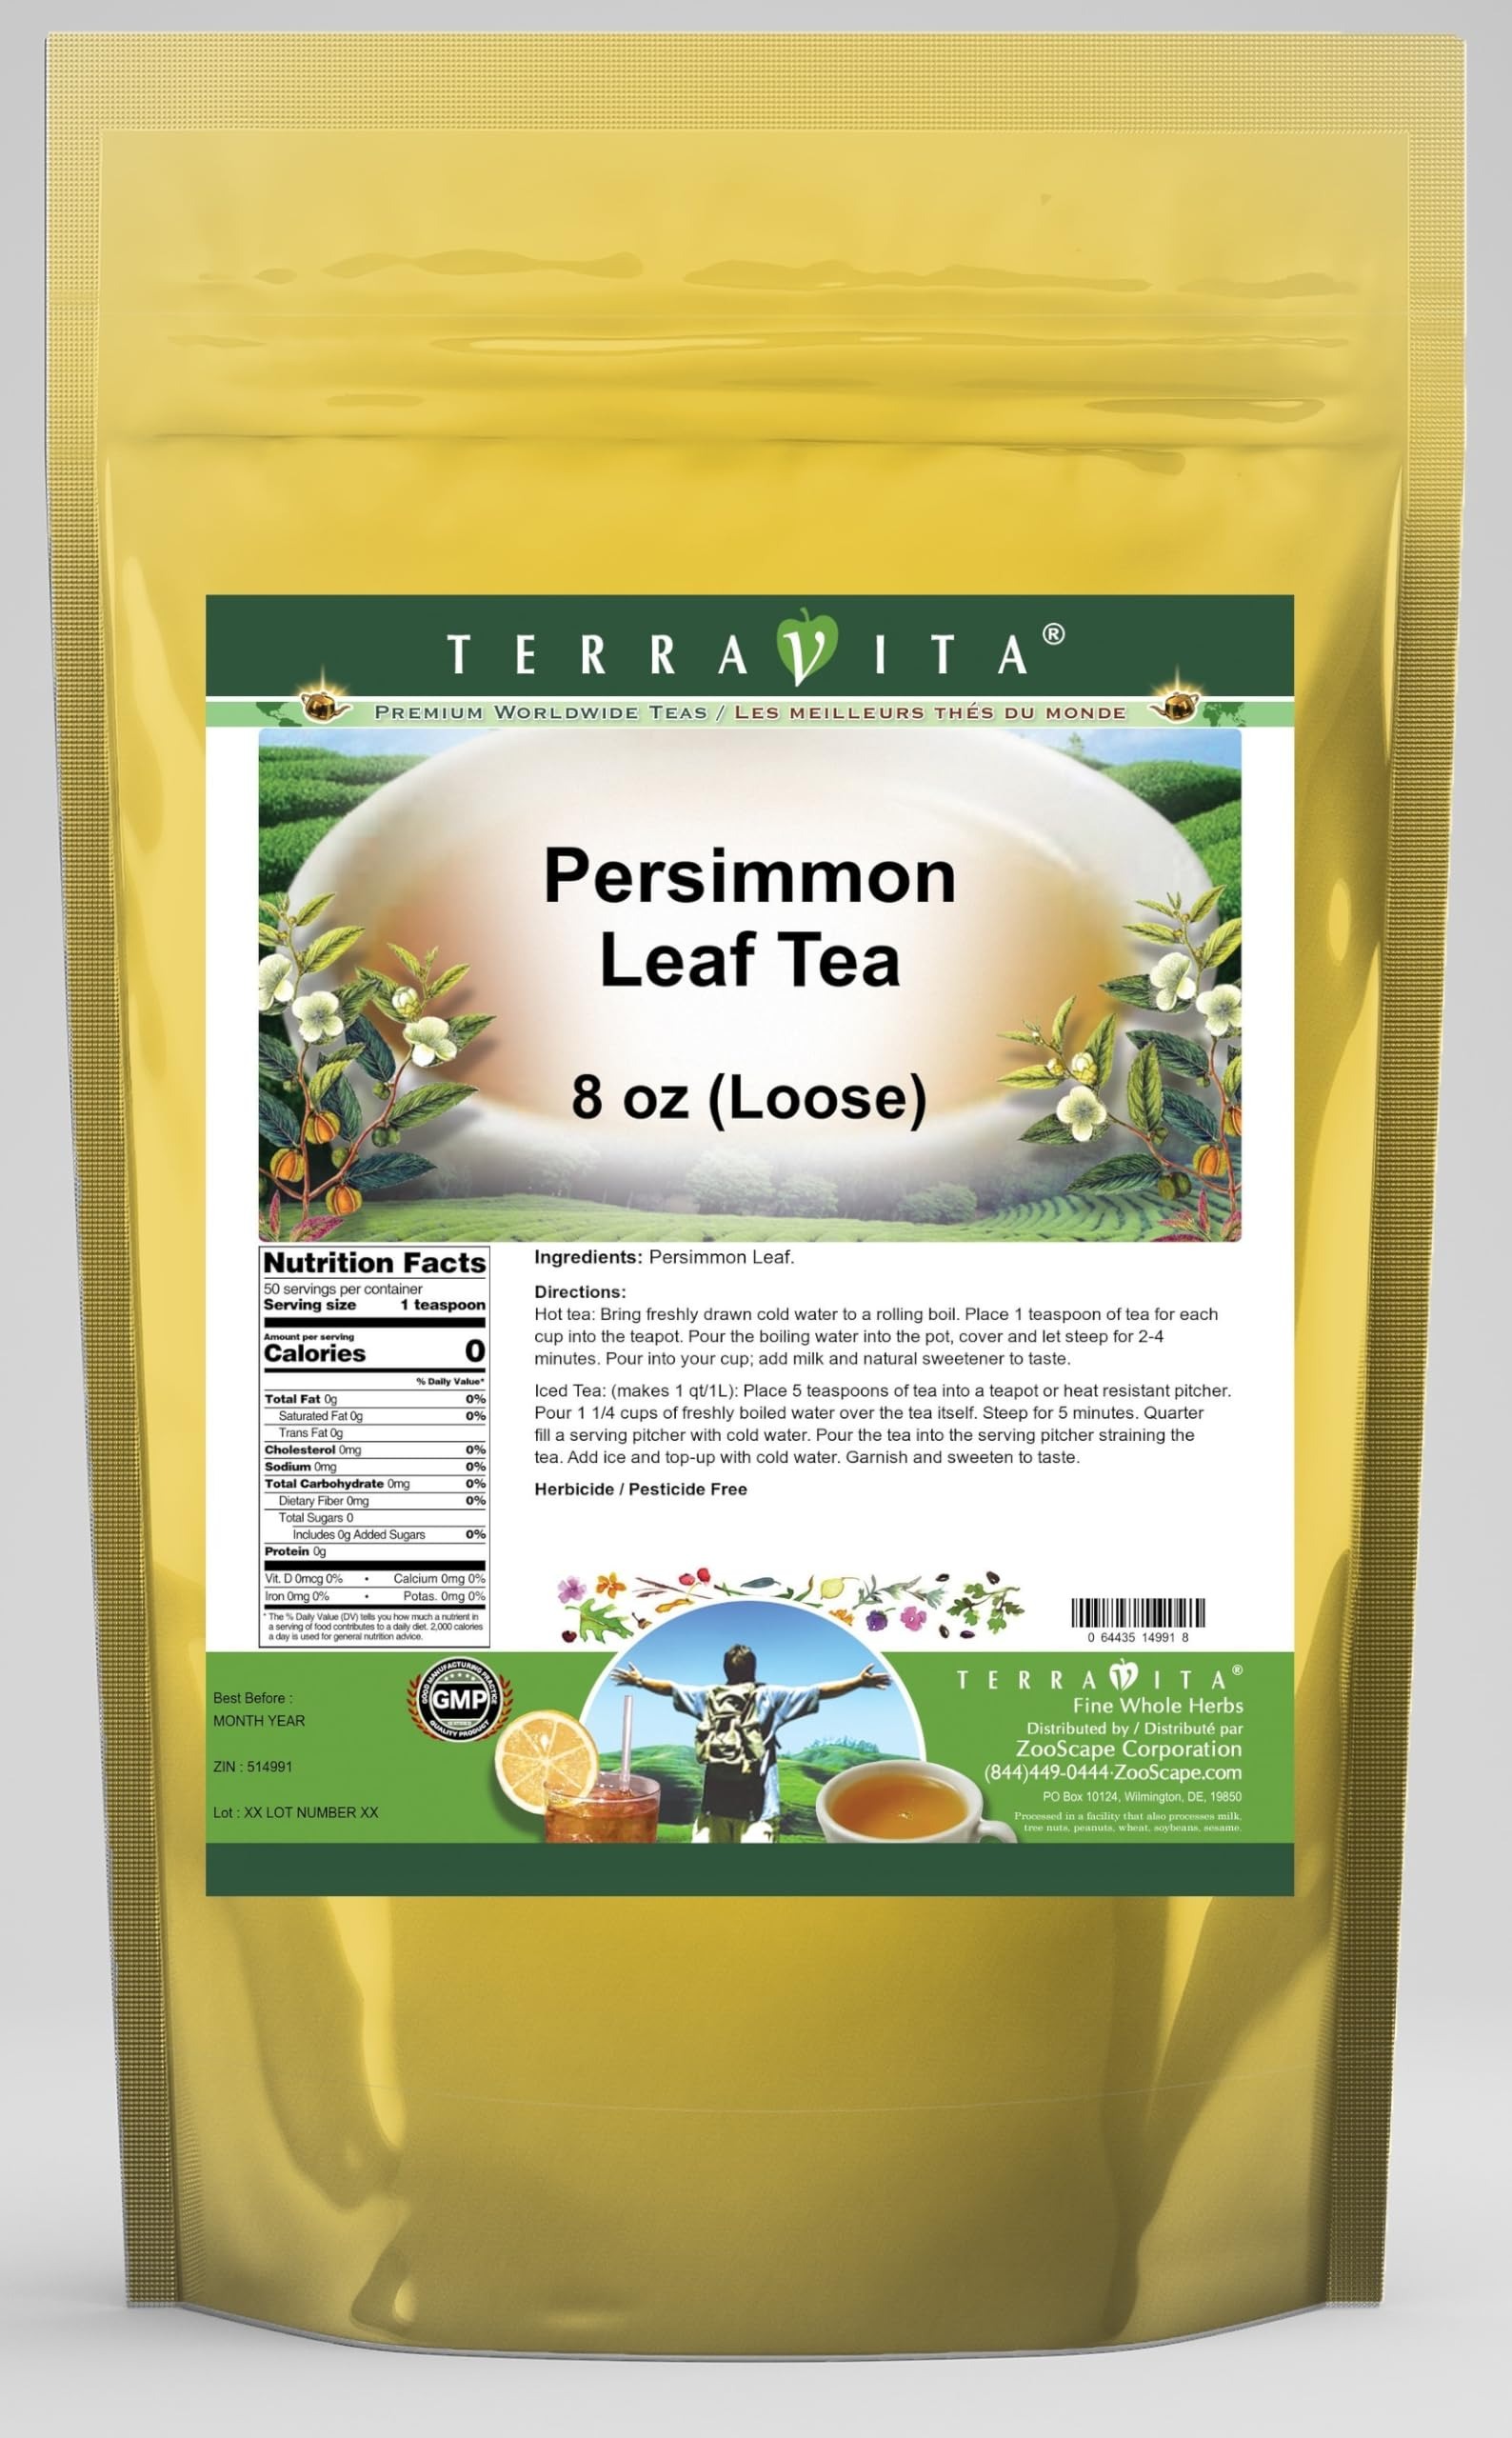
Item Name: Persimmon Leaf Tea (Loose) (8 oz, ZIN: 514991) - 2 Pack
Bullet Point 1: Persimmon Leaf Tea (Loose) (8 oz, ZIN: 514991)
Bullet Point 2: No fillers.
Bullet Point 3: Manufacturer: TerraVita
Bullet Point 4: Size: 8 oz
Bullet Point 5: Loose Leaf Herbal Tea - Packed in a convenient upright pouch!
Product Description: Persimmon Leaf Tea (Loose) (8 oz, ZIN: 514991)<BR><BR>Packaged in the United States in a GMP certified facility (Good Manufacturing Practice).<BR><BR>No fillers.<BR><BR>Manufacturer: TerraVita<BR><BR>Size: 8 oz<BR><BR>Loose Leaf Herbal Tea - Packed in a convenient upright pouch!<BR><BR>Ingredients: Persimmon Leaf
Value: 16.0
Unit: Ounce

Price: 45.07